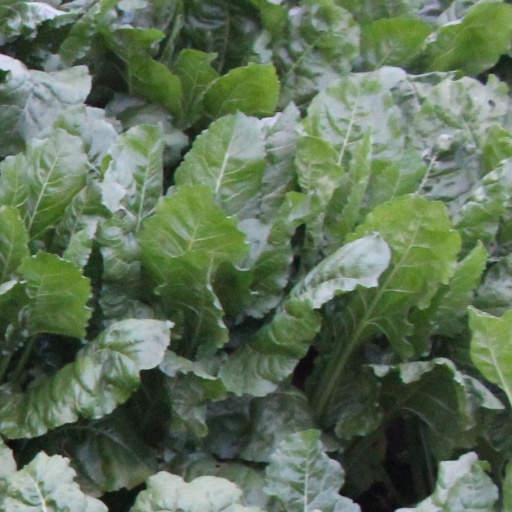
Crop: sugar beet